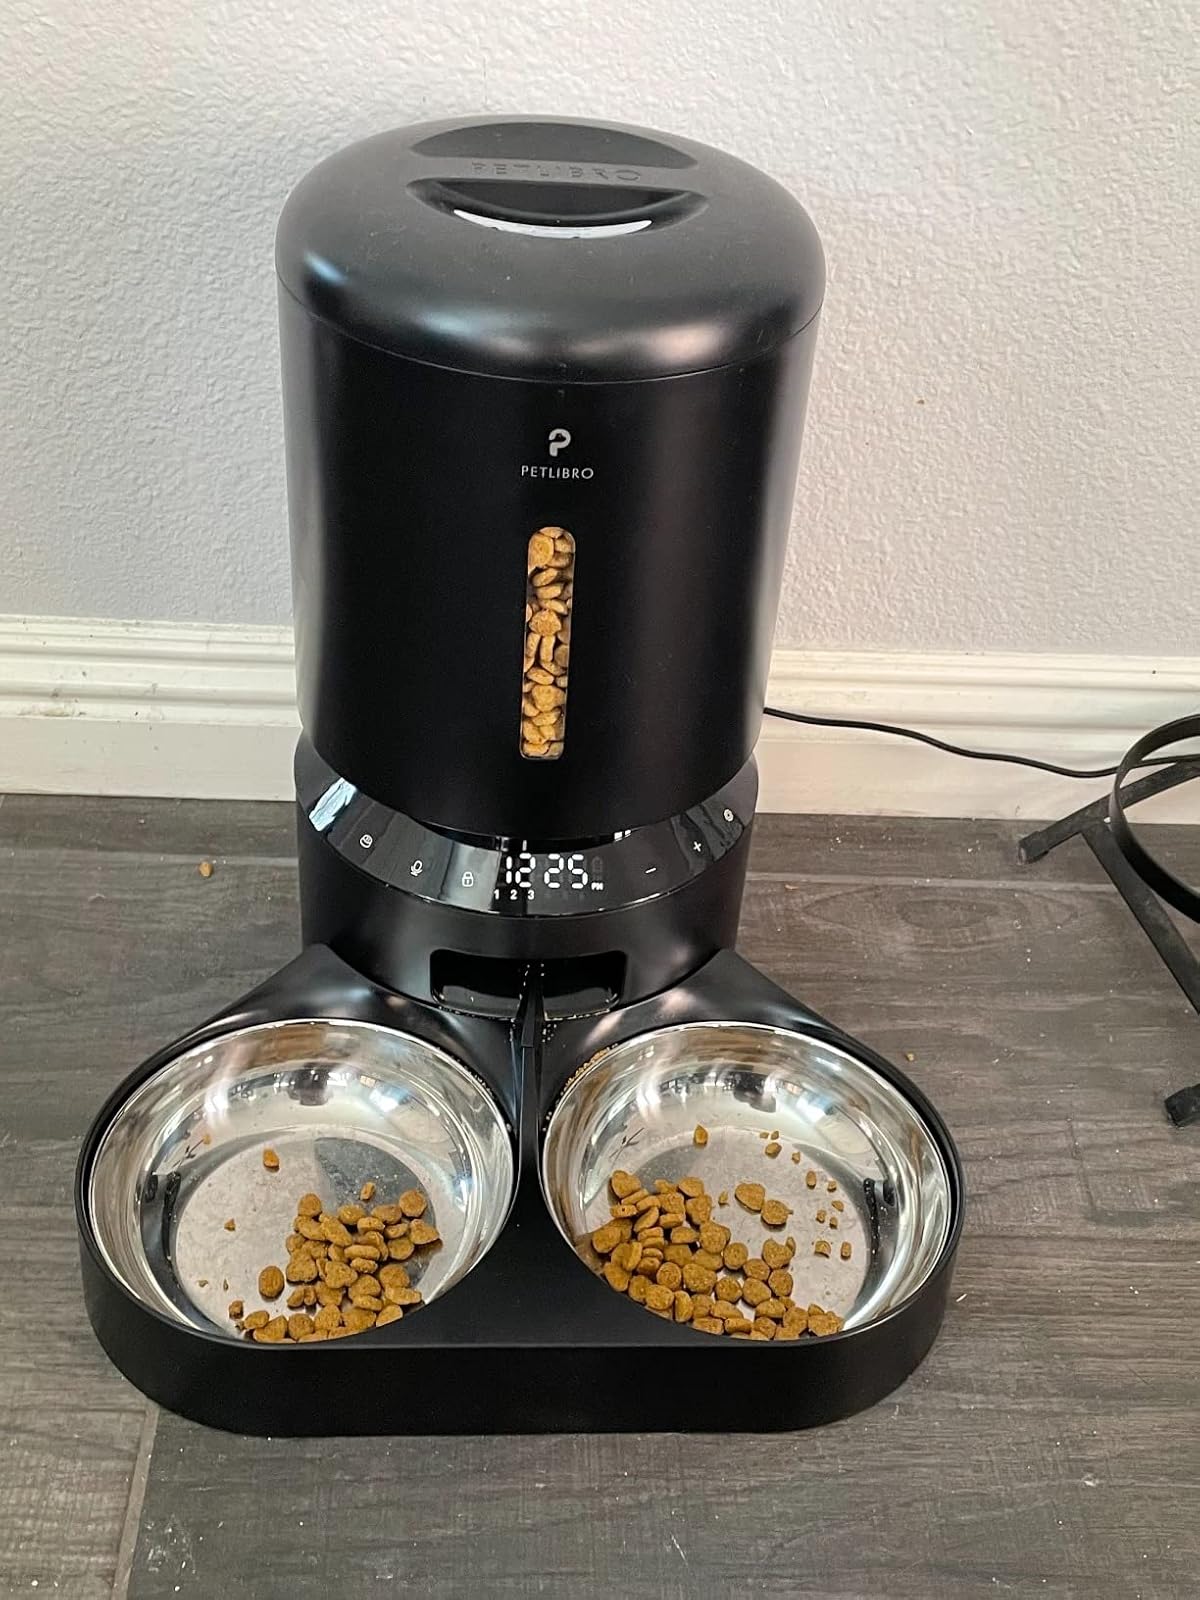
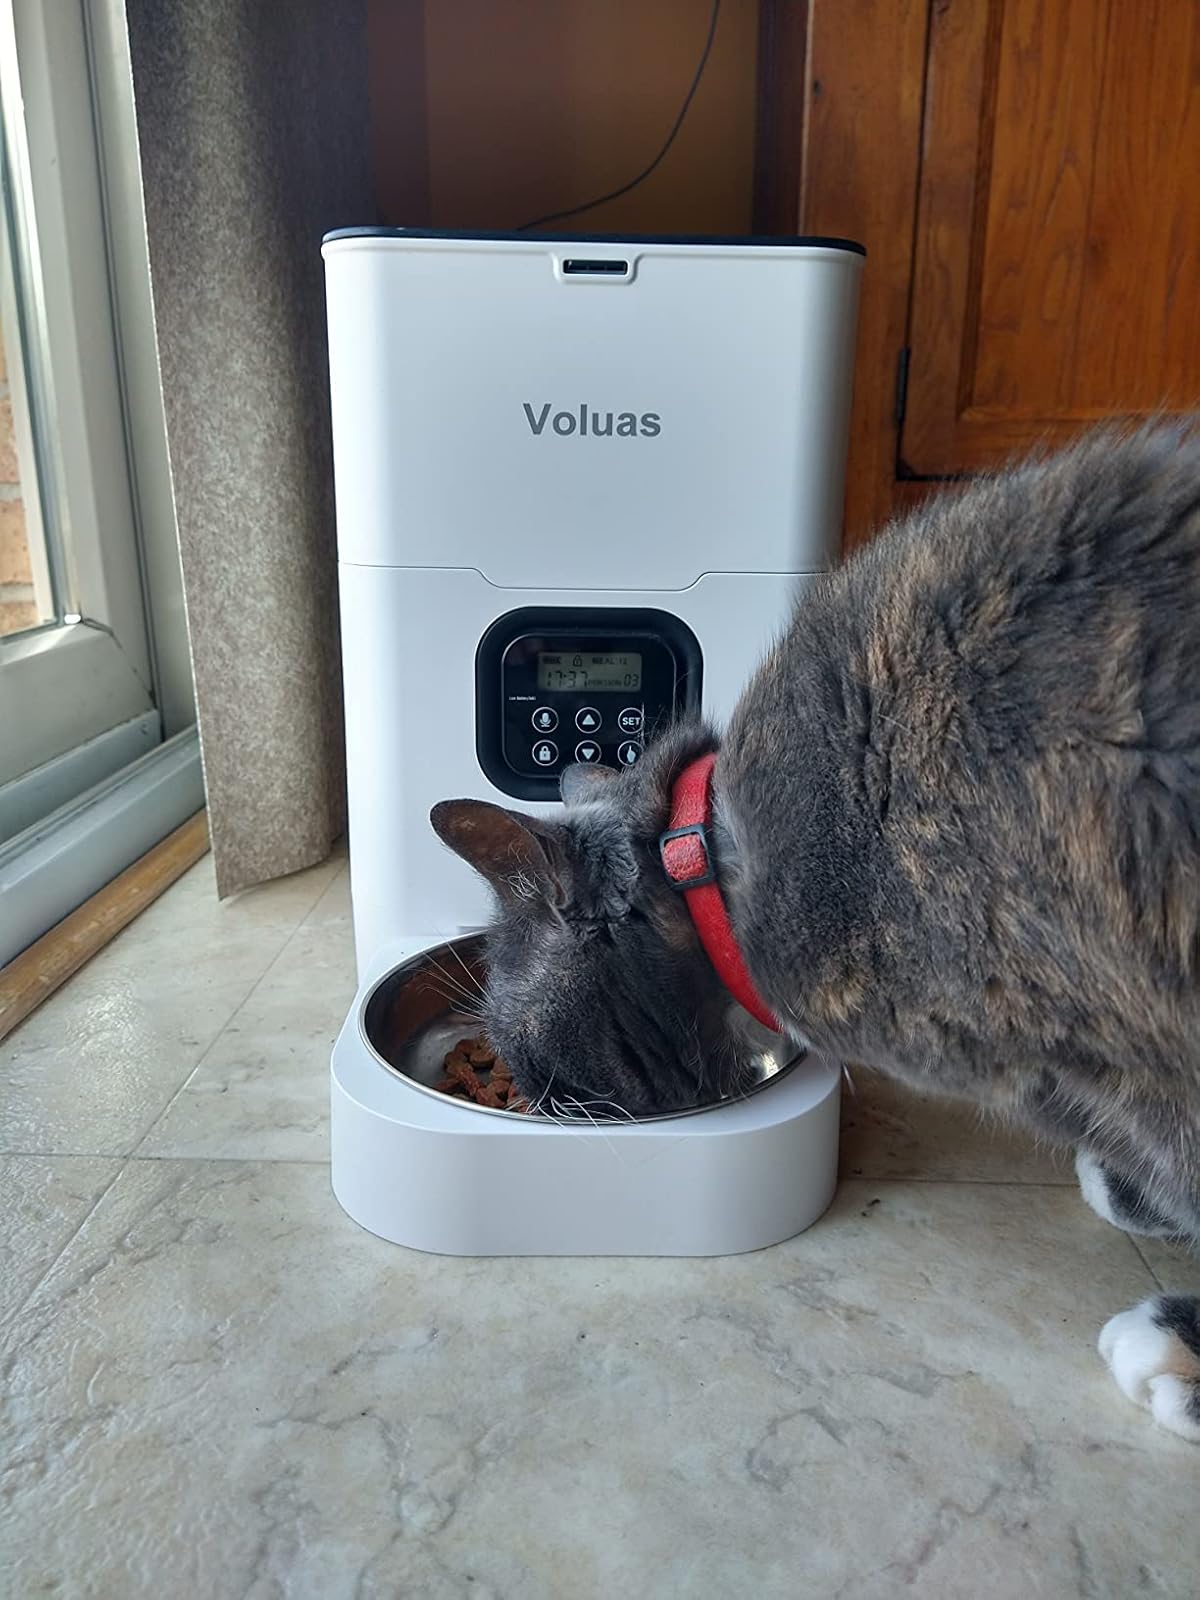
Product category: items_feeder
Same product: no